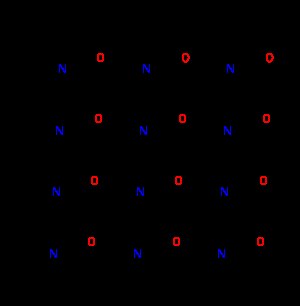
Polypeptid
Polypeptid
Et polypeptid er et peptid der består af mindst 10 aminosyrer, som er bundet sammen af peptidbindinger. Kortere polypeptider benævnes oligopeptid.